Albert Pinto Ko Gussa Kyoon Aata Hai? (2019 film)

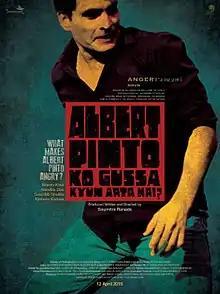
Theatrical release poster

Albert Pinto Ko Gussa Kyun Aata Hai? is a 2019 Indian Hindi-language crime drama film written, co-produced and directed by Soumitra Ranade. Inspired by the 1980 film of the same name by Saeed Akhtar Mirza, the film stars Manav Kaul as Albert Pinto and Nandita Das, Saurabh Shukla, Kishor Kadam and Omkar Das Manikpuri in the lead and supporting roles. It was premiered at the Singapore South Asian Film Festival and was released theatrically in India on 12 April 2019.